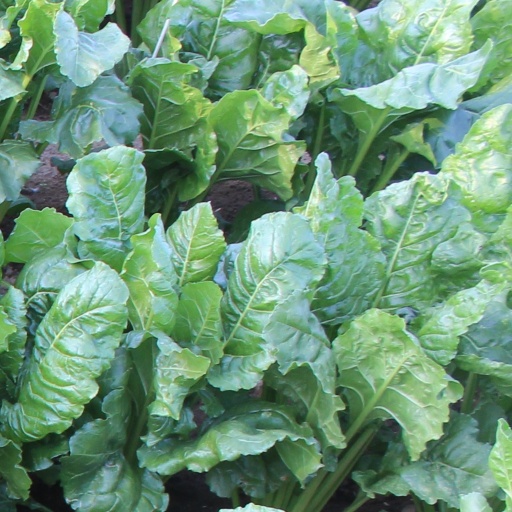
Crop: sugar beet